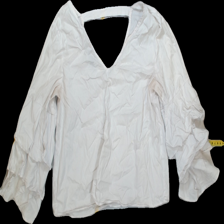
View: front
Type: Blouse
Category: Ladies
Brand: Not Applicable
Colors: White
Material: 78% Cott 22% Acry
Pattern: Plain
Cut: V-collar
Size: S
Season: All
Trend: No trend
Stains: Yes
Price range: <50
Recommended usage: Export